Bull riding

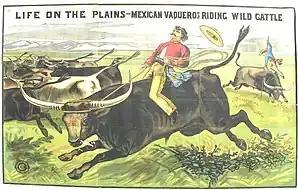
Mexican Vaqueros Riding Wild Cattle in Buffalo Bill's Wild West Show (1885)

By the mid-19th century, charreada competition was popular on Texas and California cattle ranches where Anglo and Hispanic ranch hands often worked together.